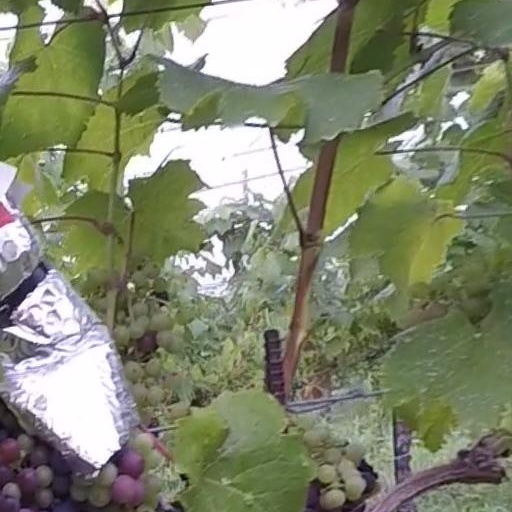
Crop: grape